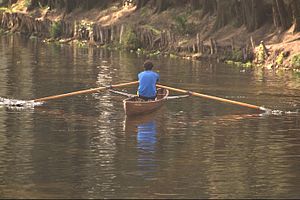
Xochimilco / Kanaler, chinampas og trajineras / Kanalsystemet
Roer på en af Cuemanco kanaler
Xochimilco er en af de 16 kommuner indenfor Mexicos Føderale Distrikt, der er en del af Mexico City. Kommunens midte omfatter den tidligere selvstændige by, Xochimilco, som blev etableret på den sydlige bred af søen